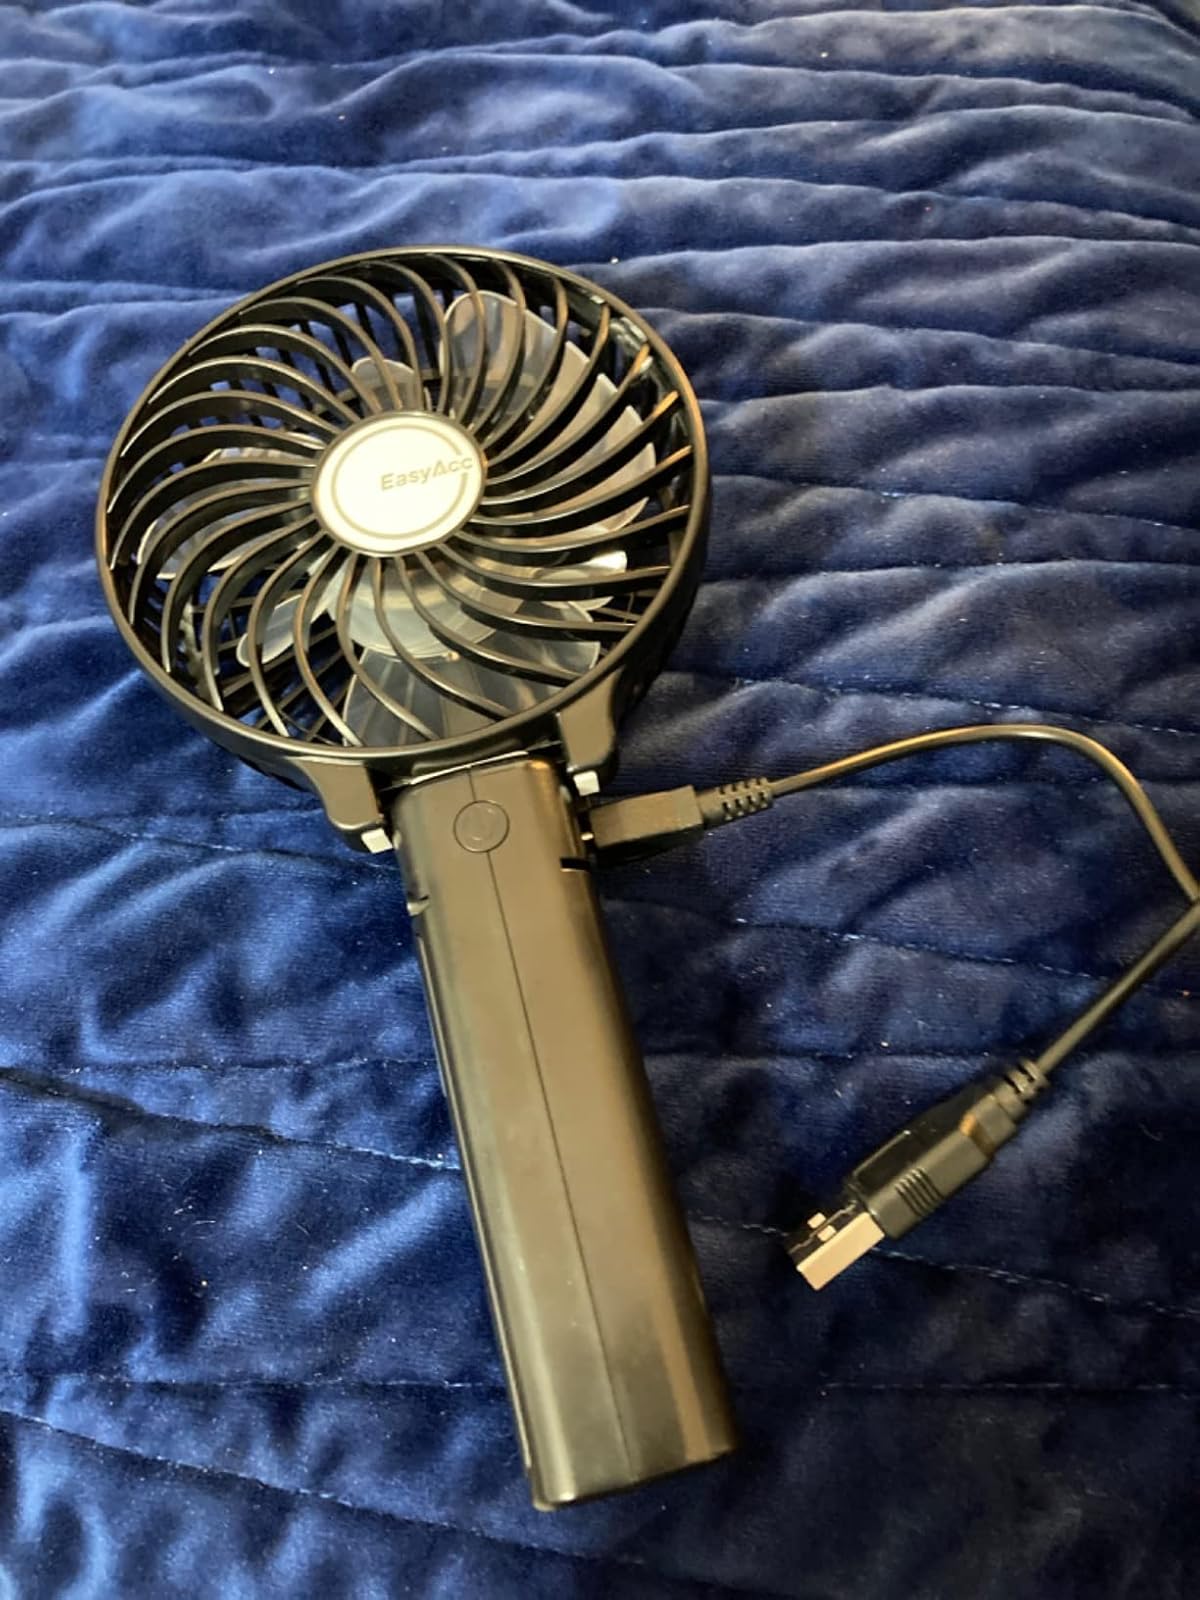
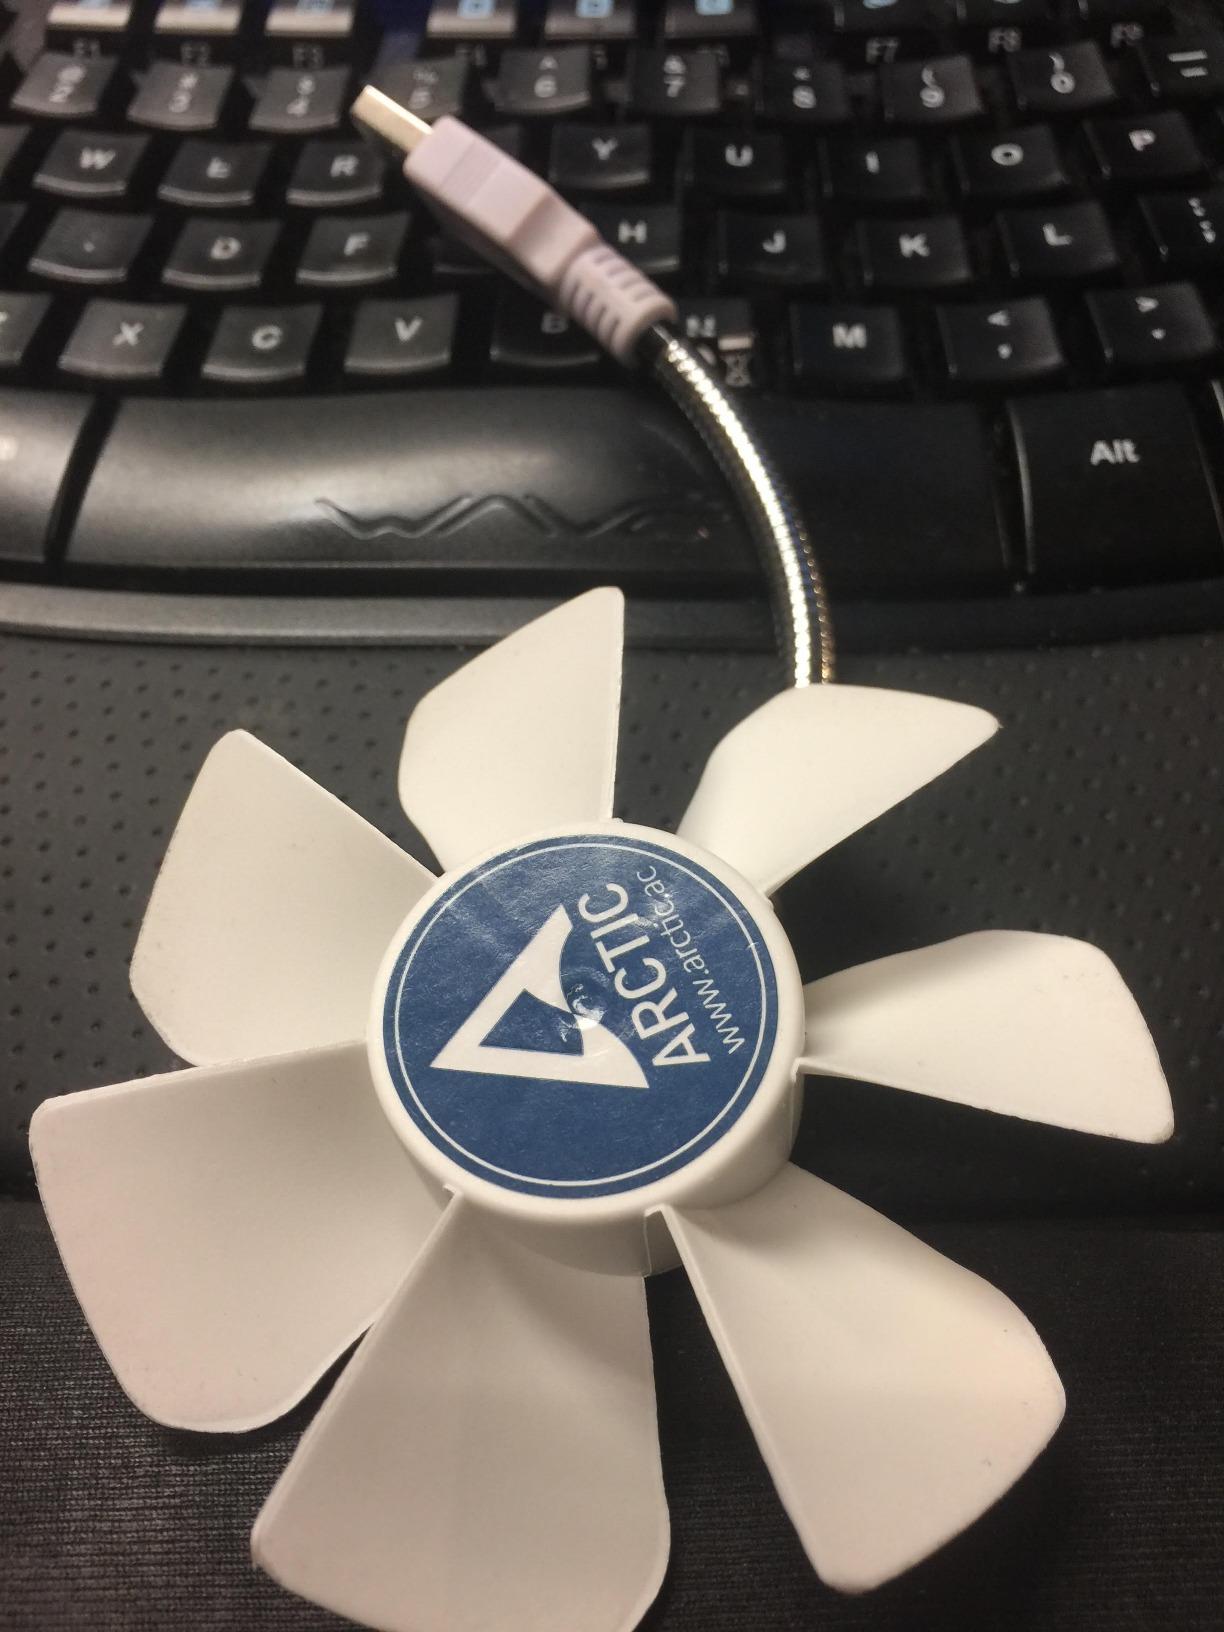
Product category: fan
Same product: no